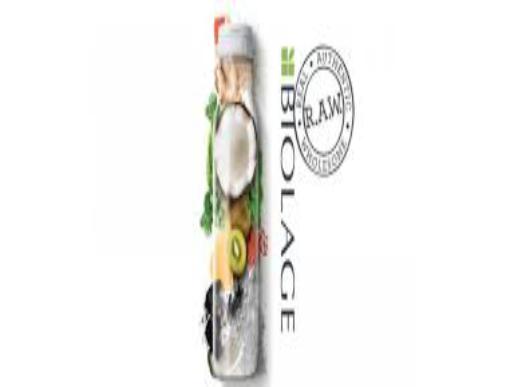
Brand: Biolage
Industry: Necessities